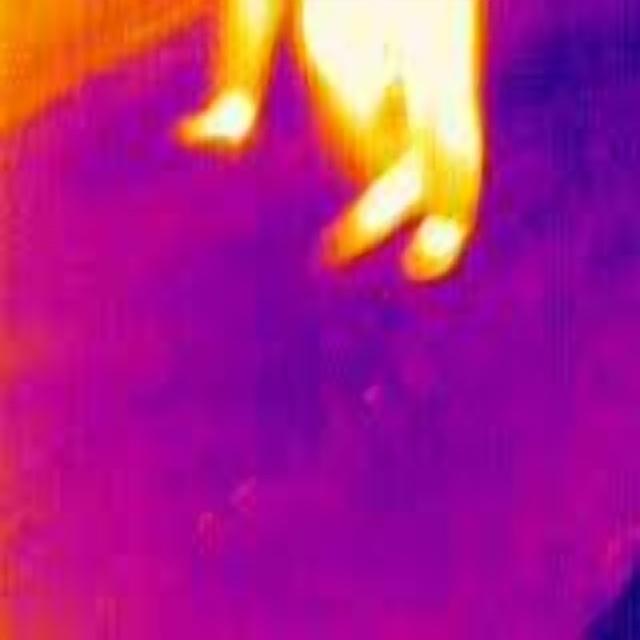
Detected objects:
label: person
label: person